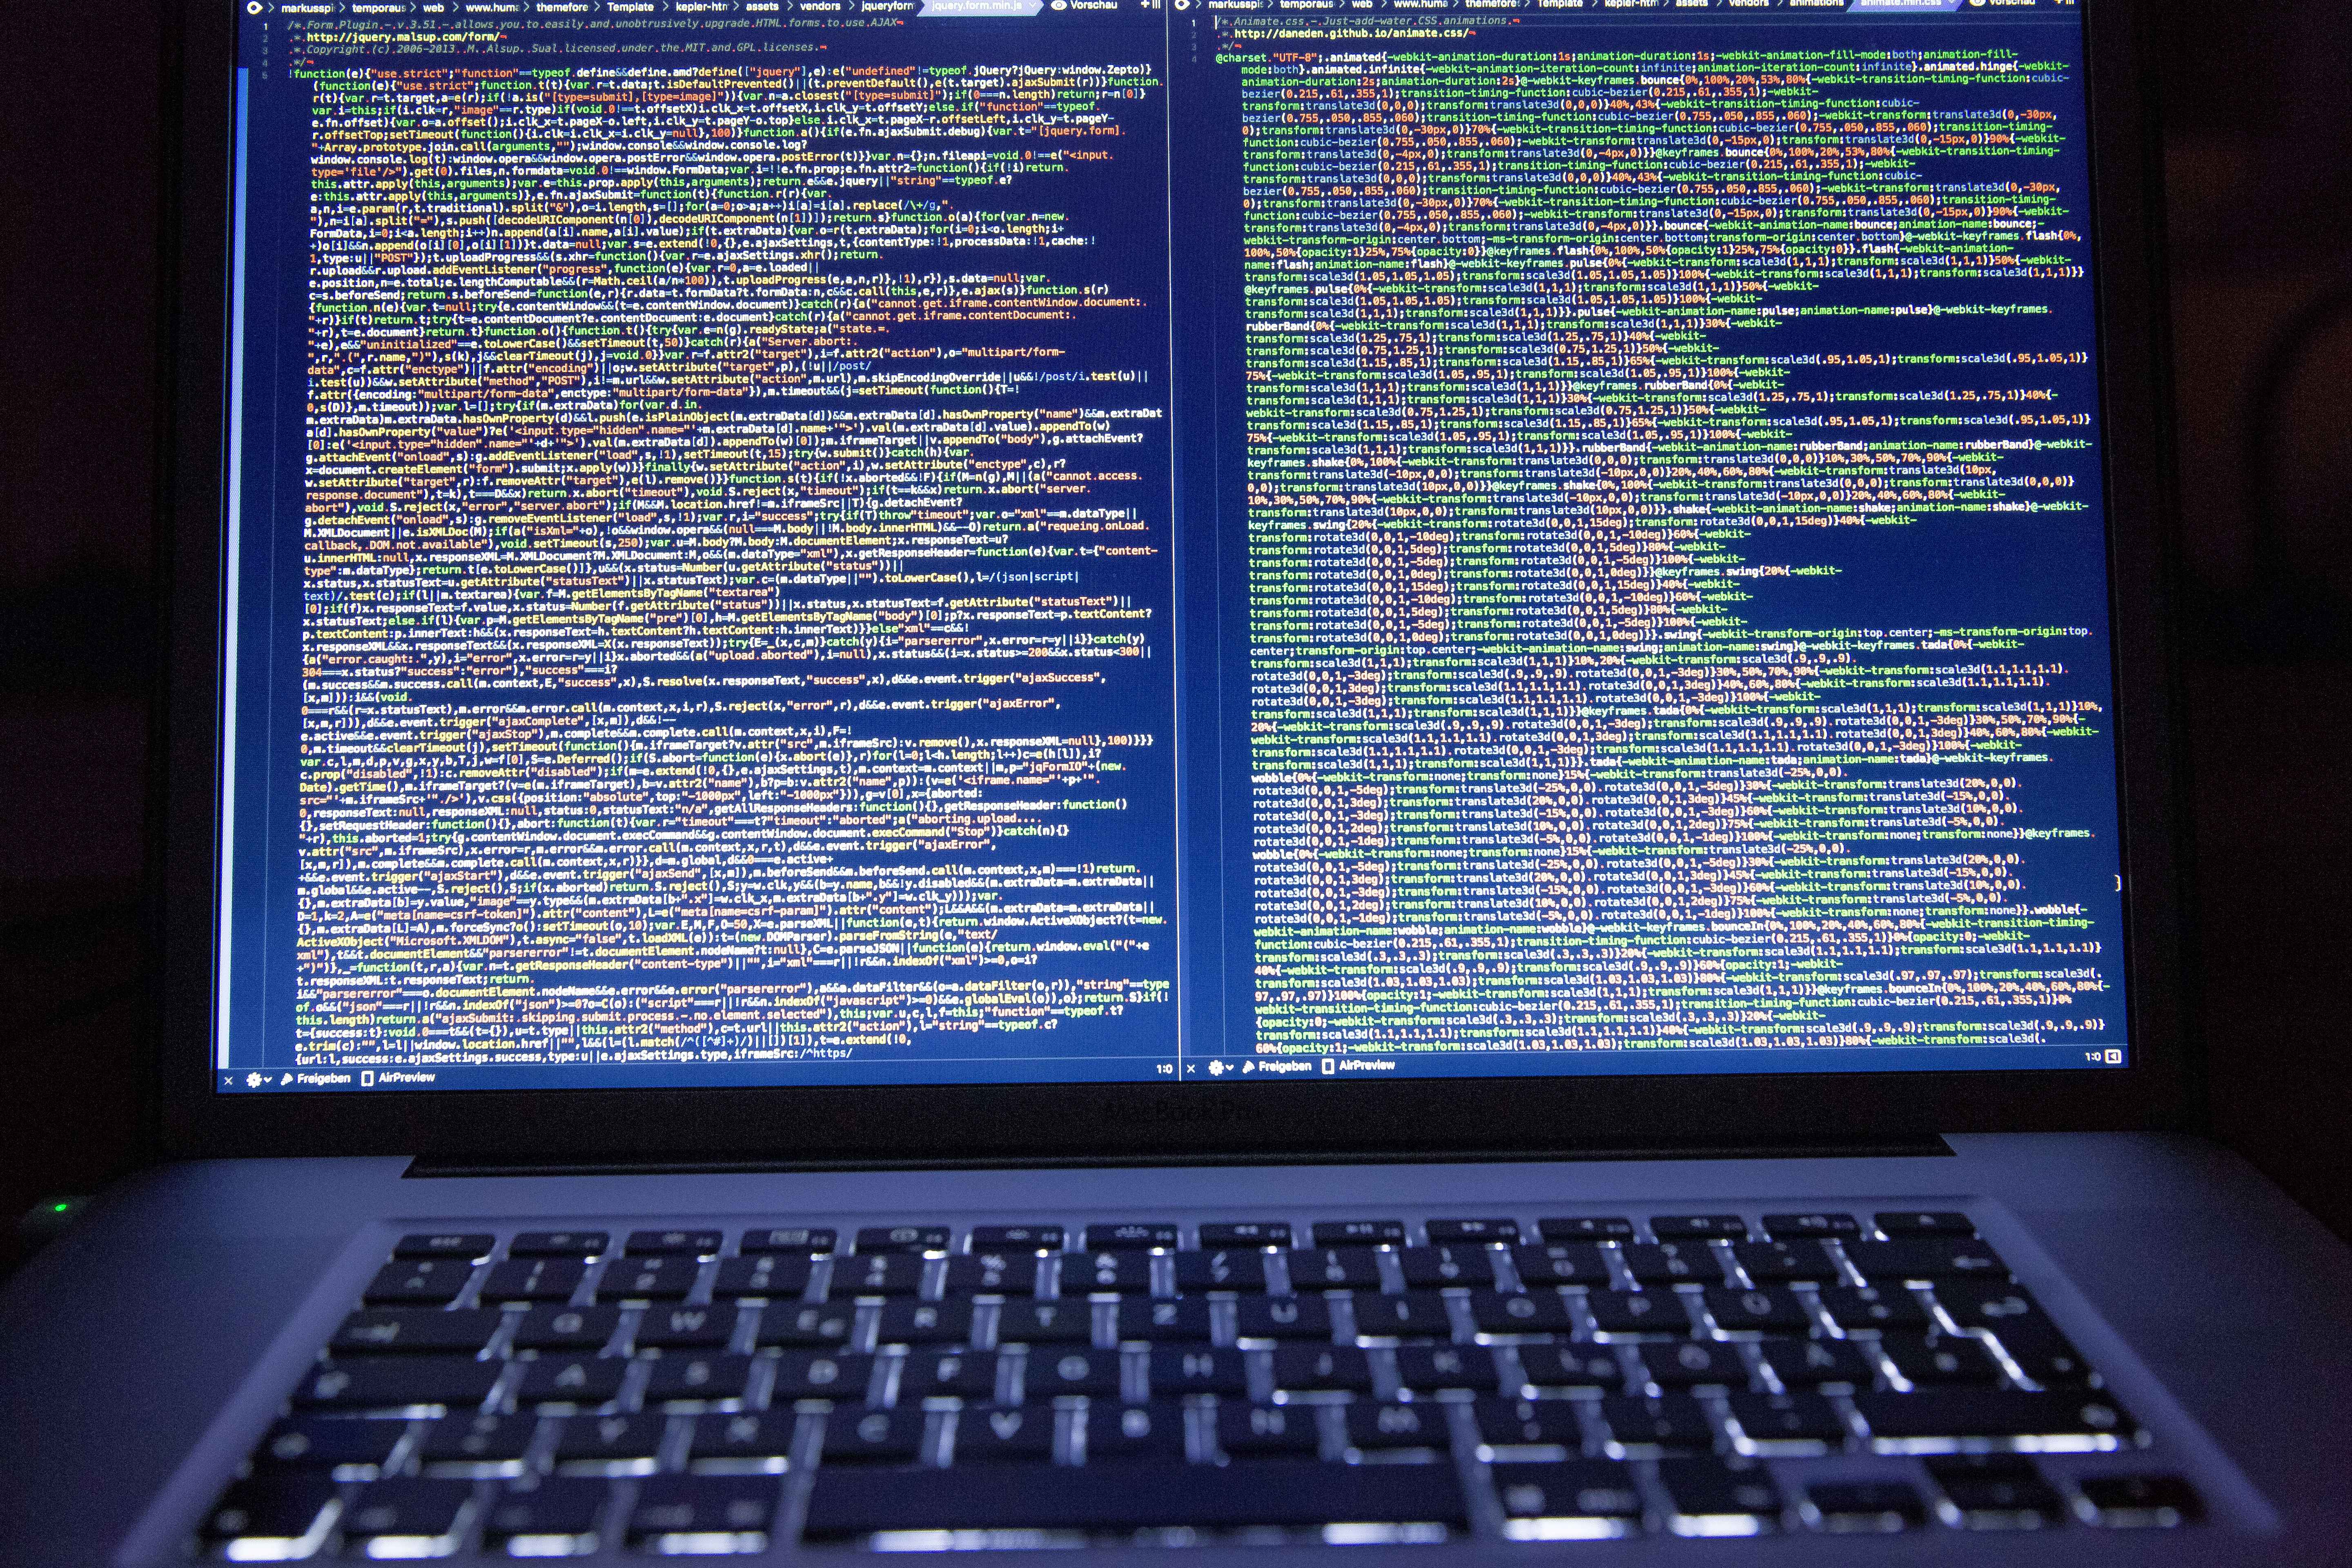
laptop, computer, screen, keyboard, technology, web, internet, office, communication, website, html, monitor, programming, source code, science, programmer, background, electronics, display, concept, pc, information, java, network, software, multimedia, wireless, code, program, data, script, www, world wide web, css, personal computer, cyberspace, php, electronic device, computer hardware, personal computer hardware, display device, computer program, coder, webdesigner, css3, html5, software engineer, unstock